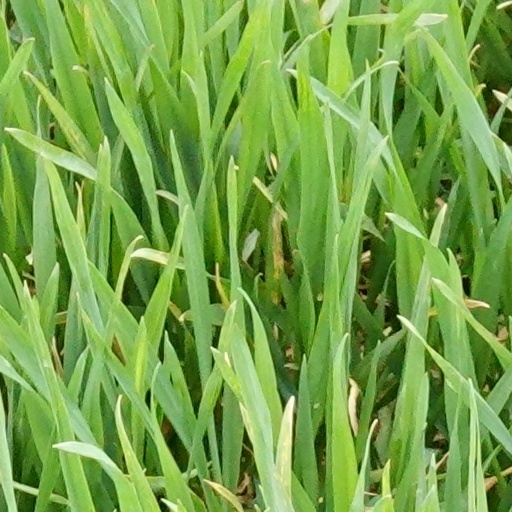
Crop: wheat